Imaan Hammam

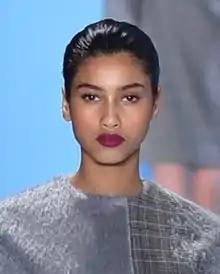
Hammam in 2015

Imaan Hammam (born 5 October 1996) is a Dutch fashion model. As of 2024, she has appeared on the cover of "Vogue" 22 times, four times on the American edition.